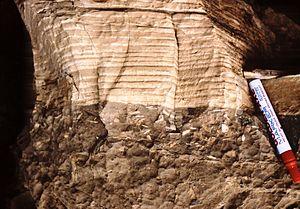
Cycle émersif métrique dans la plate-forme carbonatée du Lias moyen, Haut Atlas, Maroc (Septfontaine, 1985). Dépôt de lagon marin à foraminifères (orbitopsellidés s.l.) et huîtres géantes à la base, puis laminations algaires dolomitisées (en jaune) en milieu intertidal à supratidal
En géologie, une plate-forme est une région continentale constituée d'une couverture sédimentaire et d'un socle très ancien de roches métamorphiques ou ignées. Les plates-formes, les boucliers et les socles constituent les cratons.
En géologie un cycle sédimentaire désigne la période comprise entre une transgression marine et la régression marine qui la suit. Un cycle sédimentaire n'indique pas obligatoirement l'existence de mouvements orogéniques et, de ce fait, les couches de deux cycles sédimentaires successifs peuvent être concordantes.
La stratigraphie est une discipline des sciences de la Terre qui étudie la succession des différentes couches géologiques ou strates. Il s'agit d'une approche intégrée, en ce que des résultats apportés par la géochimie, la paléontologie, la pétrographie, l'astronomie... sont réunis et exploités à travers différentes méthodes : biostratigraphie, chimiostratigraphie, lithostratigraphie, magnétostratigraphie, cyclostratigraphie...